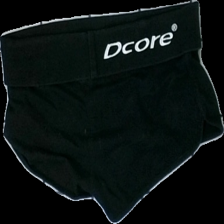
View: back
Type: Shorts
Category: Ladies
Brand: Not in the list
Brand text on label: Dcore
Colors: Black
Material: 65% cotton, 35% polyester
Cut: Regular
Size: M
Season: All
Price range: <50
Recommended usage: Export